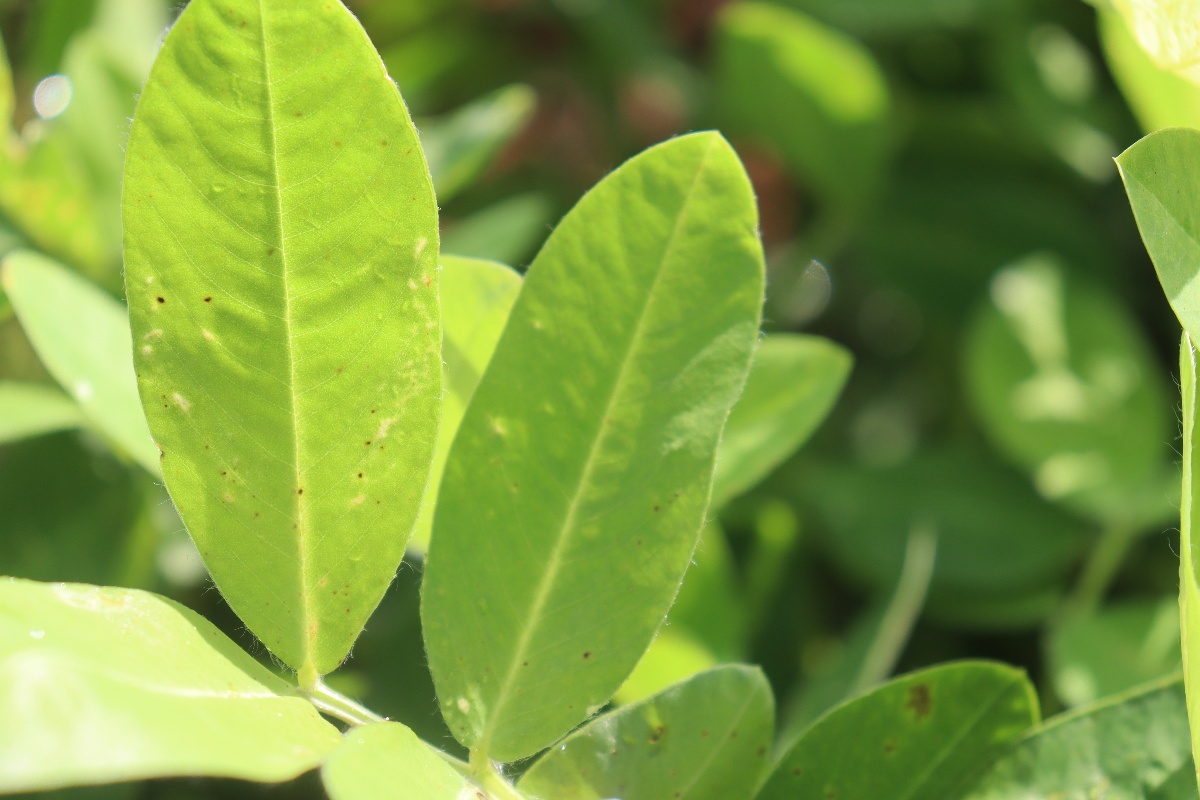
Label: early_leaf_spot